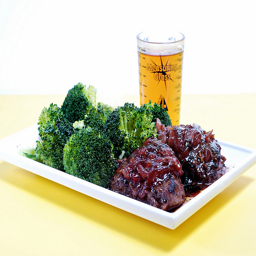
A plate of vegetables and a glass of the liquid in it.
Broccoli and glazed meat on a plate and glass with a drink.
A plate of food sits next to a measuring glass.
some broccoli a drink and some meat with sauce
Platter with broccoli and something purplish and a glass of beer.